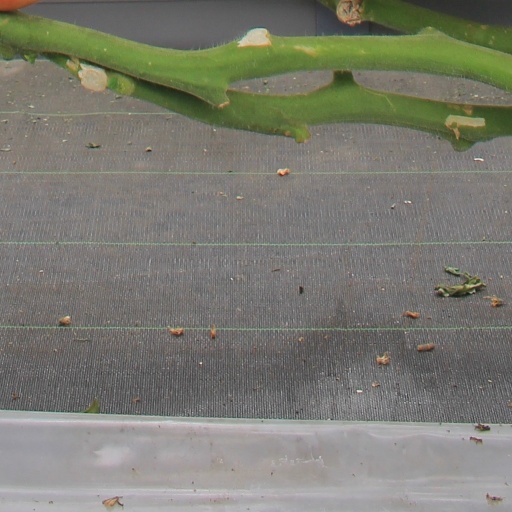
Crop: tomato